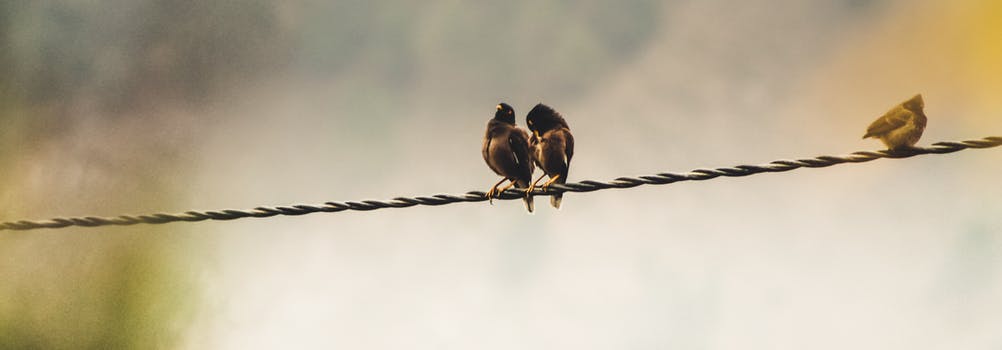
Label: No Watermark